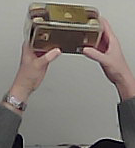
Product: rocher_chocolate